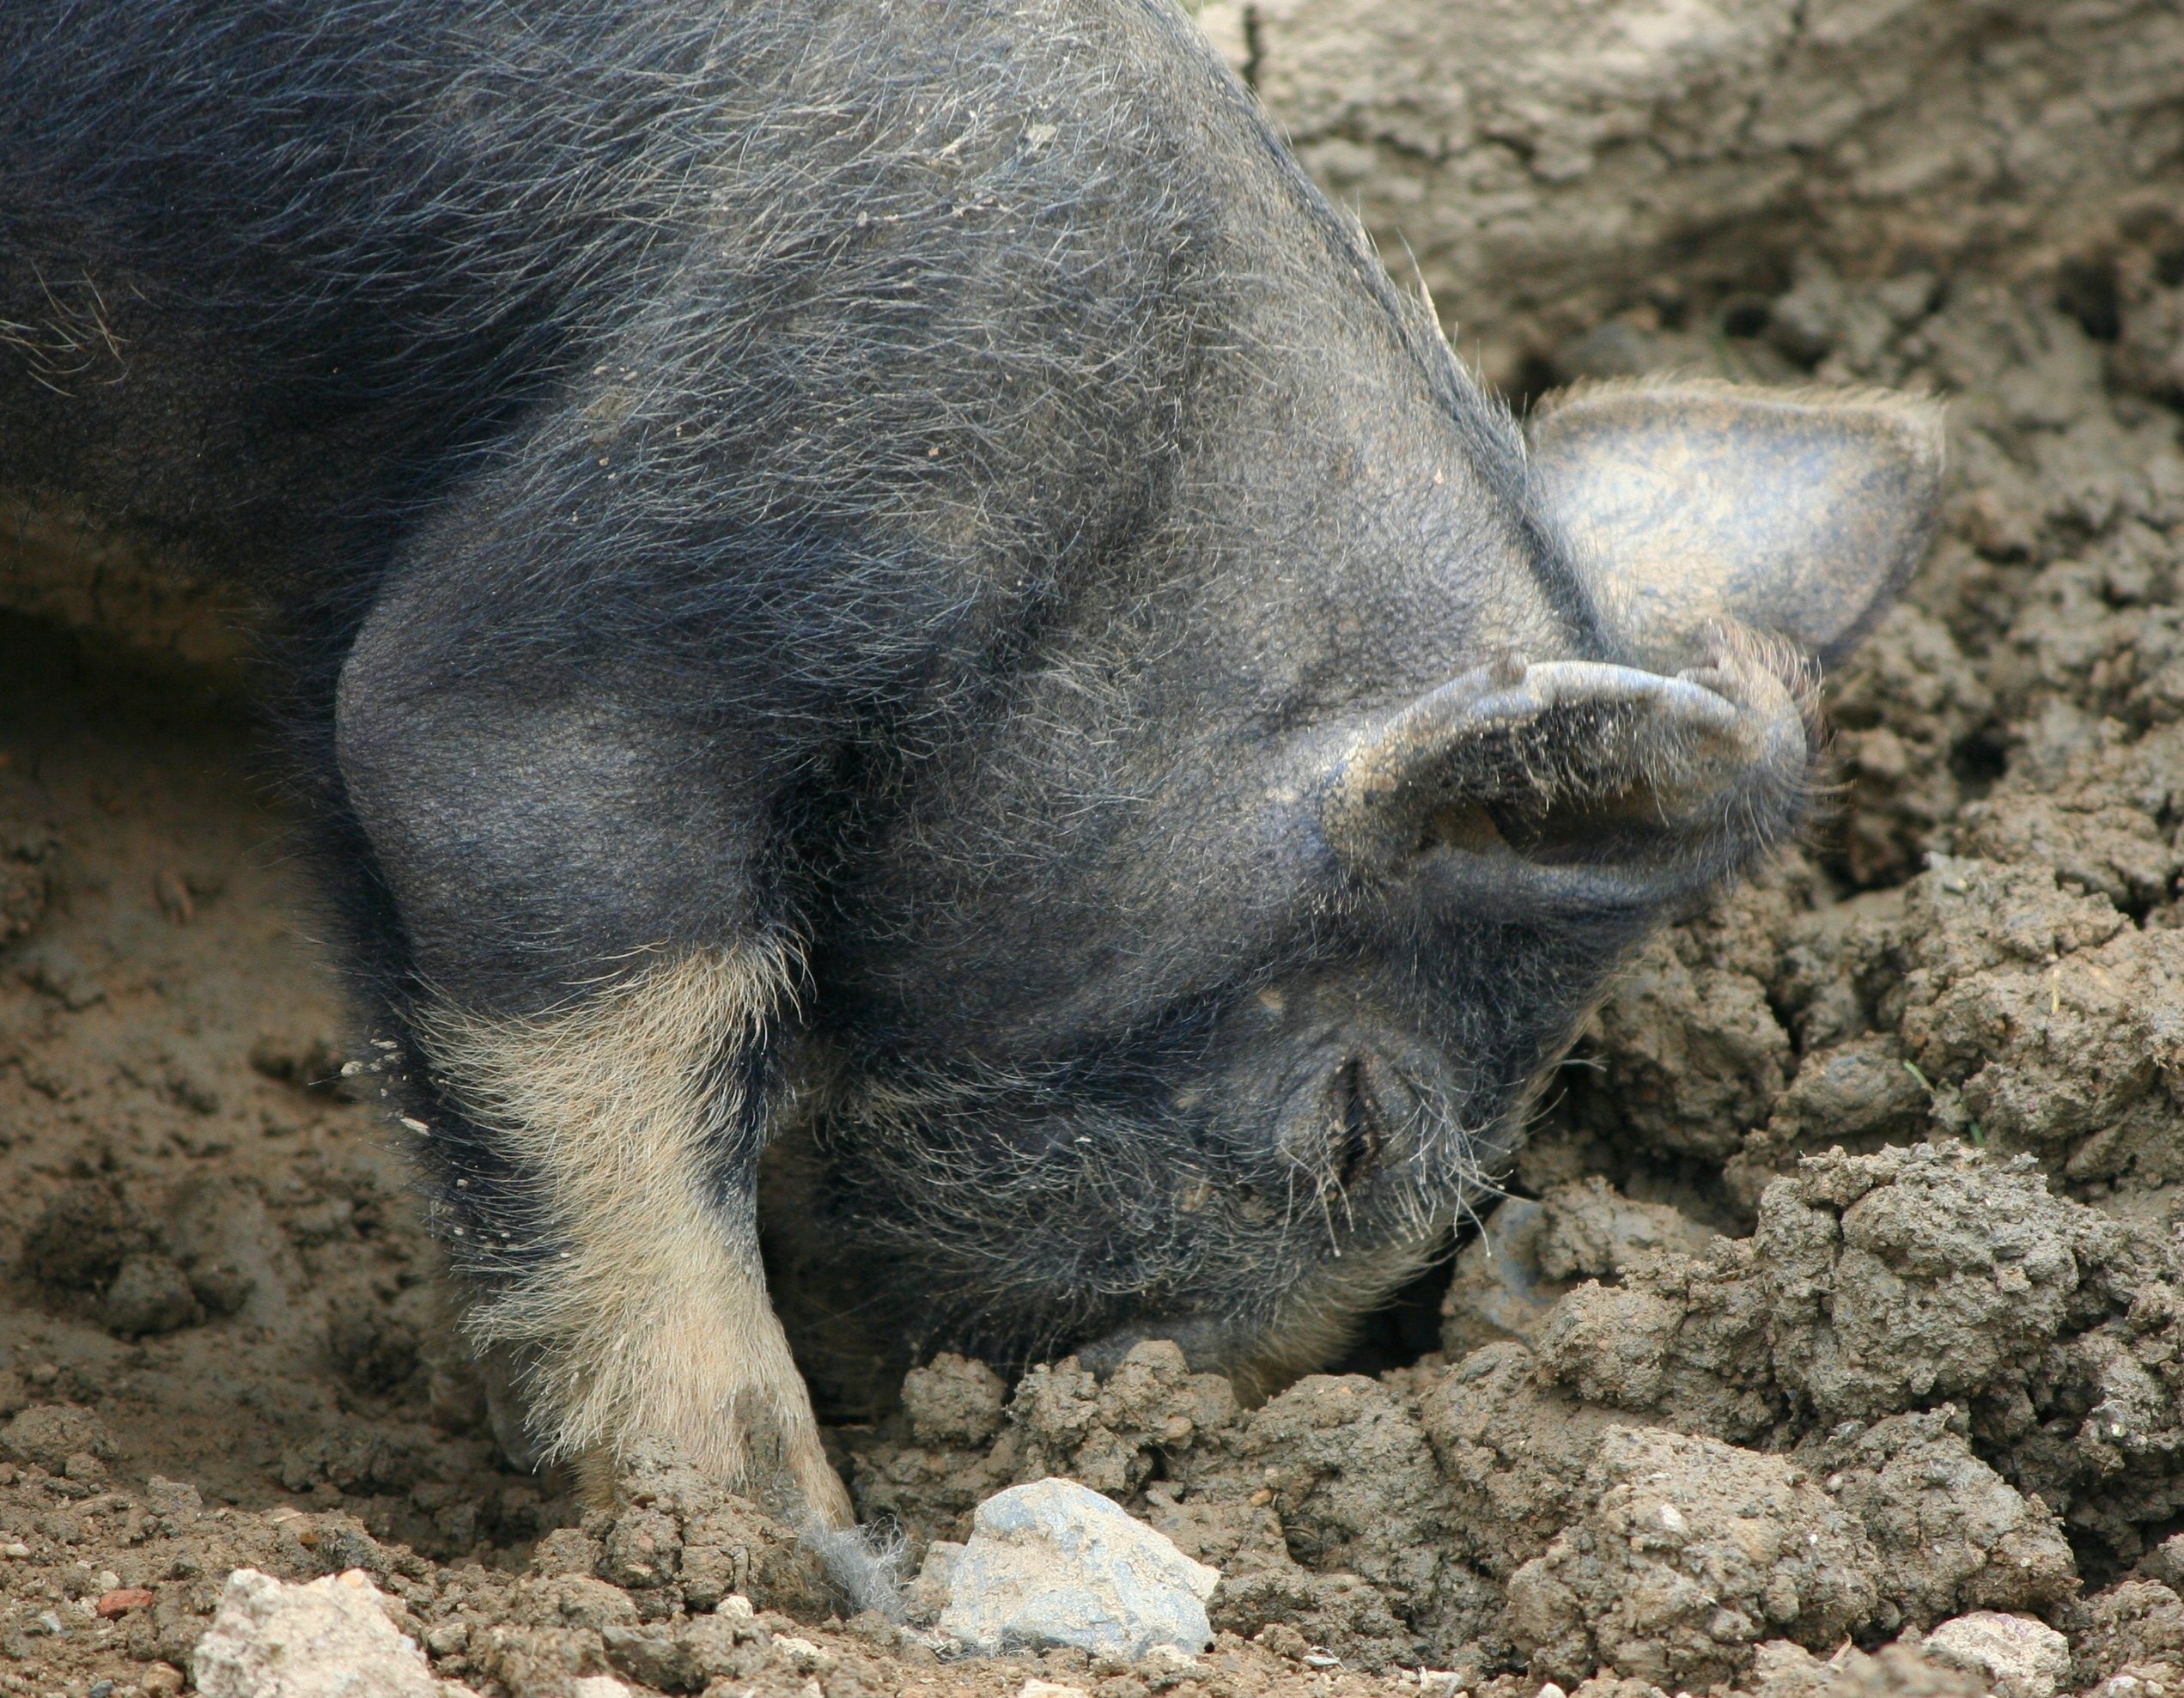
wildlife, zoo, mammal, fauna, piglet, snout, digging, vertebrate, pig, muddy, rooting, pig like mammal, shoat